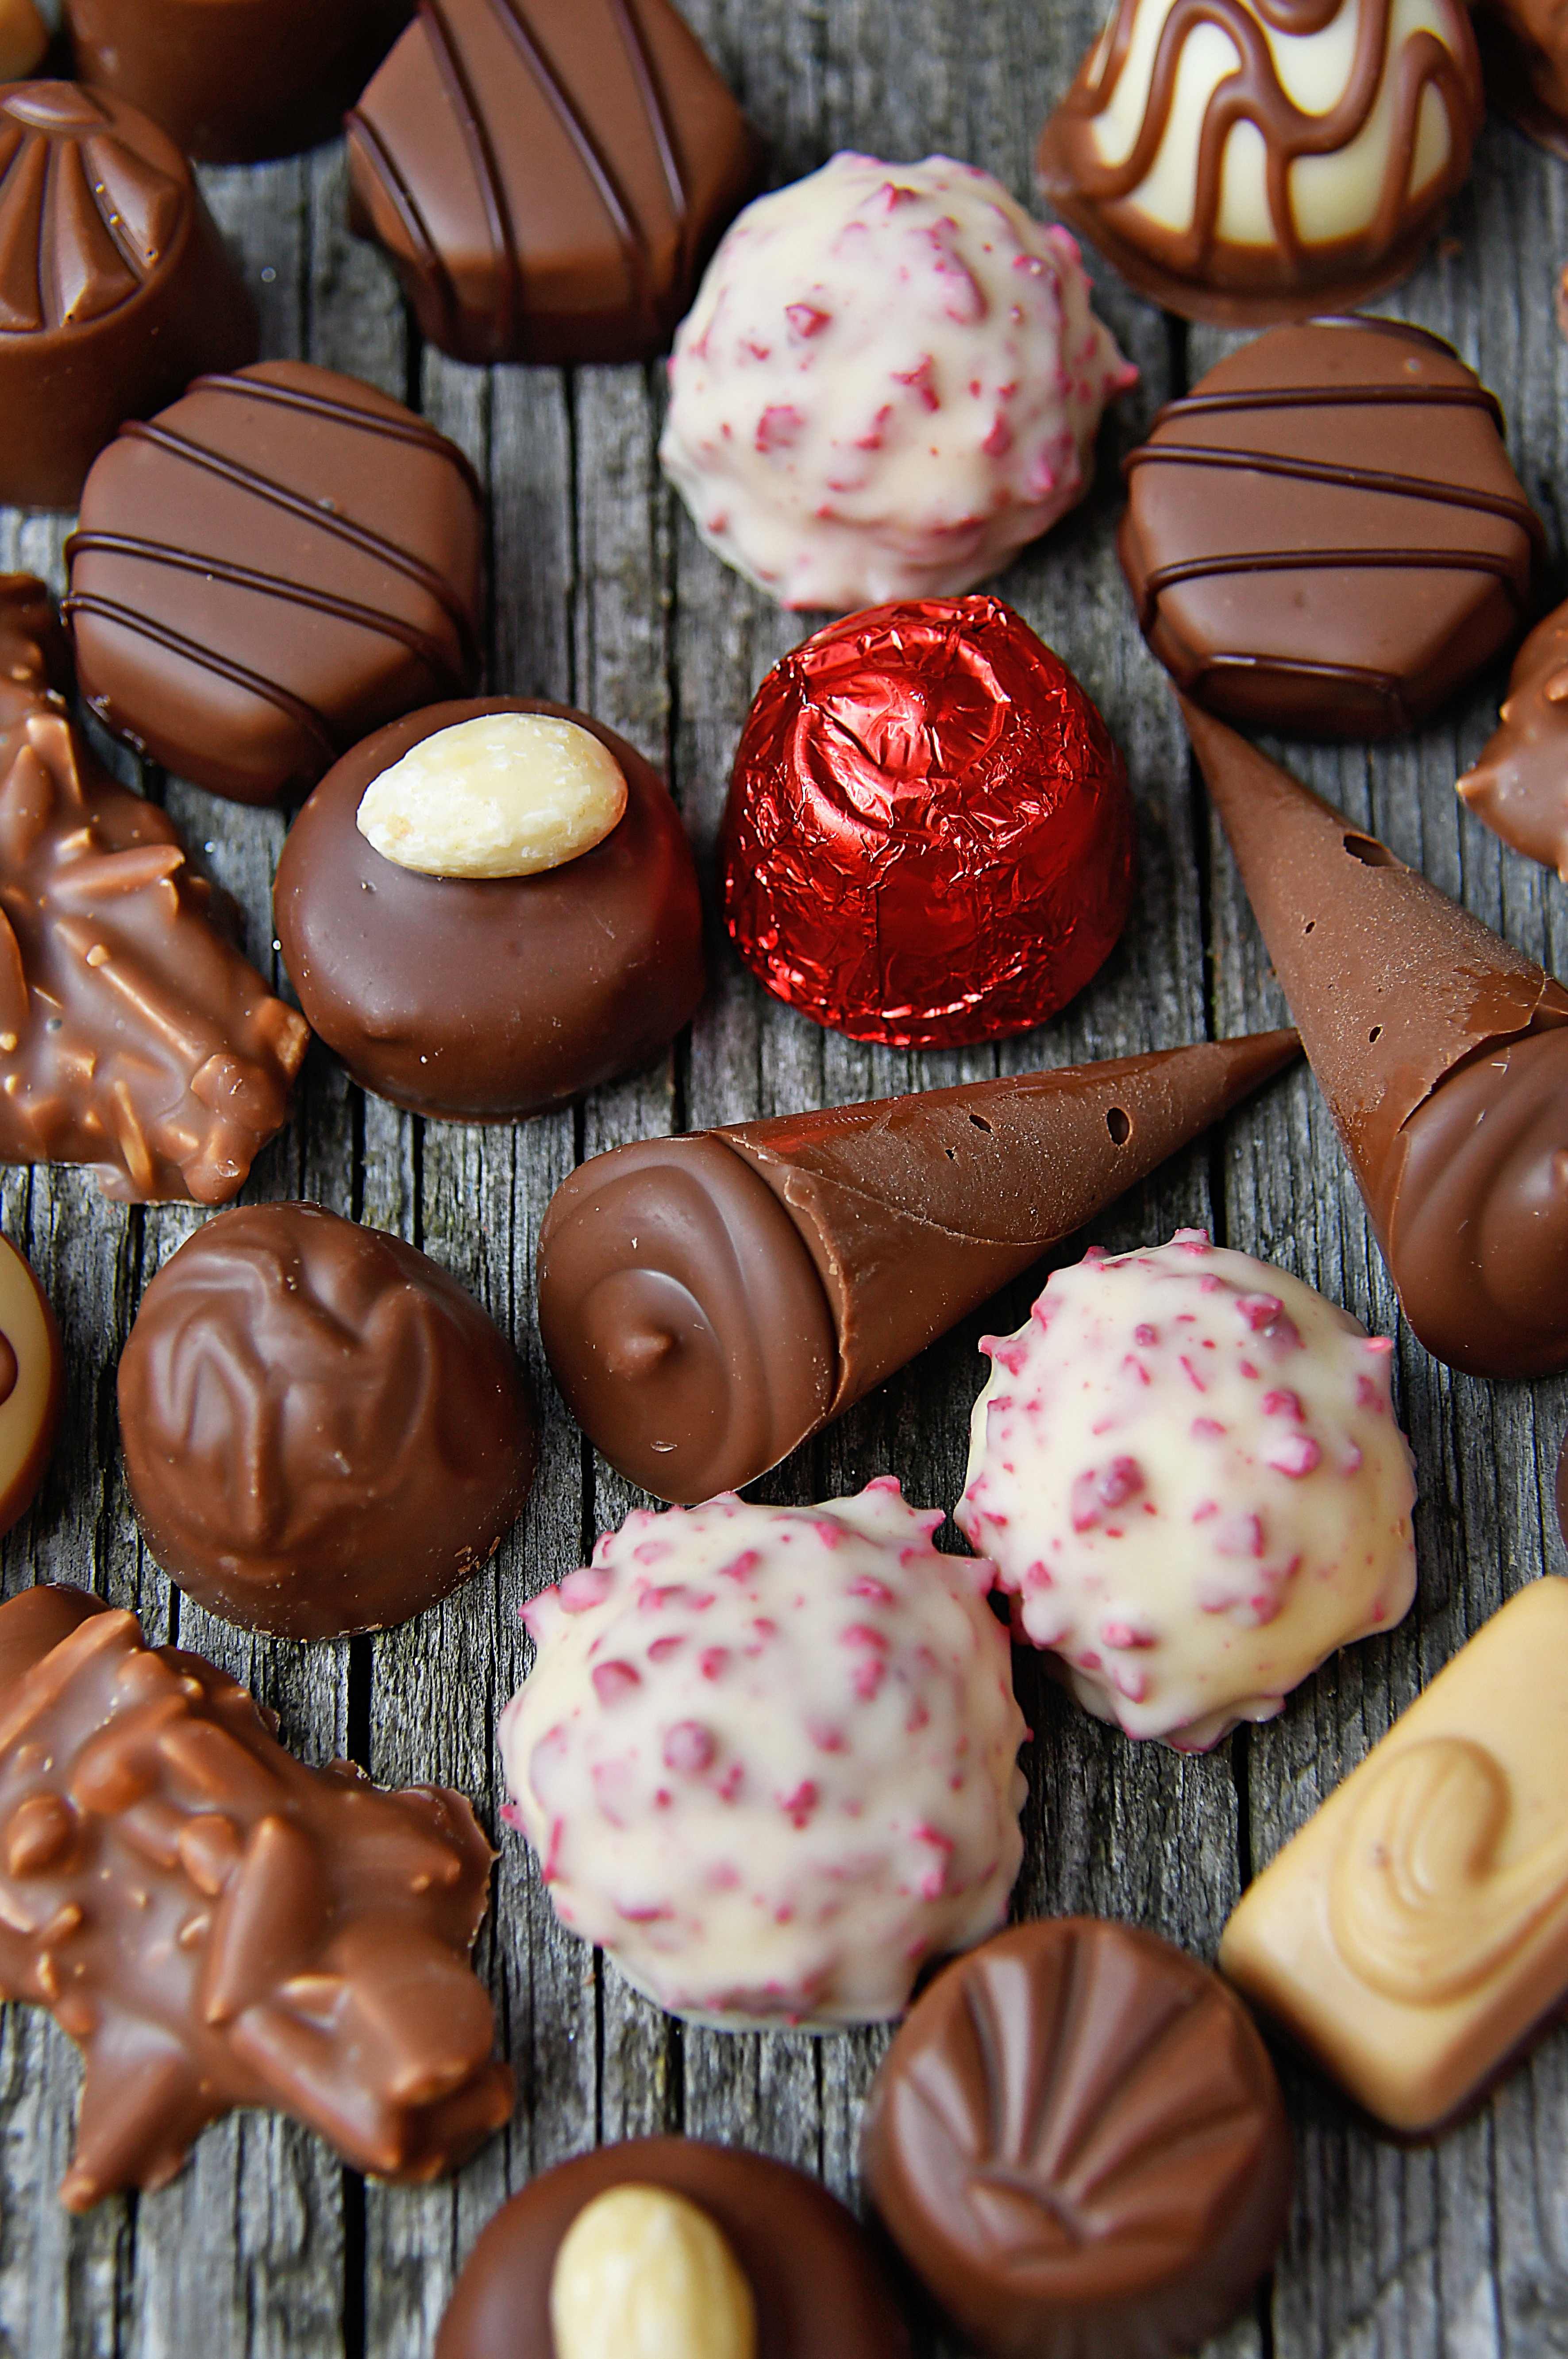
chocolate, day, valentines, background, valentine, food, candy, chocolates, sweet, praline, red, dessert, truffle, gift, white, dark, holiday, birthday, sugar, view, heart, gourmet, concept, top, happy, Giri choco, sweetness, Honmei choco, cuisine, confectionery, petit four, baking, bonbon, baked goods, dish, ingredient, patisserie, snack, recipe, finger food, ganache, lebkuchen, cream